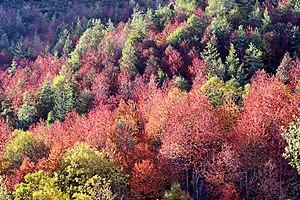
Le col de Scalella est l'un des principaux cols de Corse.